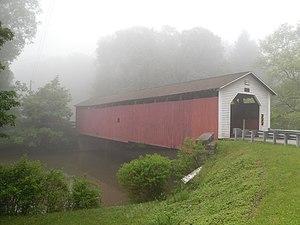
Bell Township est un township, situé à l'ouest du comté de Clearfield, aux États-Unis. En 2010, il comptait une population de 760 habitants.